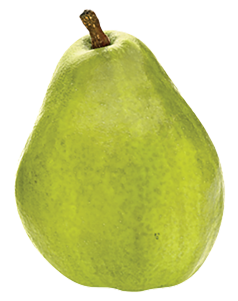
Label: Pear